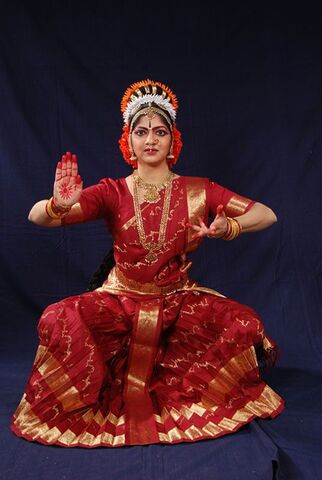
Dance form: kuchipudi